Red Clydeside

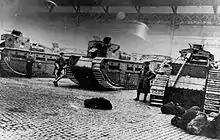
Medium Mark C tanks and government soldiers deployed to the city on 31 January 1919

The left-wing activities continued after the end of the war. The campaign for a 40-hour week, with improved conditions for the workers, occupied the exertions of organised labour. On 31 January 1919, a massive rally, organised by the trade unions, took place on George Square in the city centre of Glasgow. Although it has been claimed that as many as 90,000 people were present, contemporary sources suggest 20-25,000. Once again, although it is claimed that the Red Flag was raised in the centre of the crowd, this had in reality happened on Monday 27 January. The failure of the tram drivers to join the strike had led to growing hostility, and some of the strikers tried to block the tram traffic in the Square. Police attempts to clear the way led to violence and a series of baton charges. The Riot Act was read, and attacks were made on strike leader David Kirkwood as he exited the City Chambers.